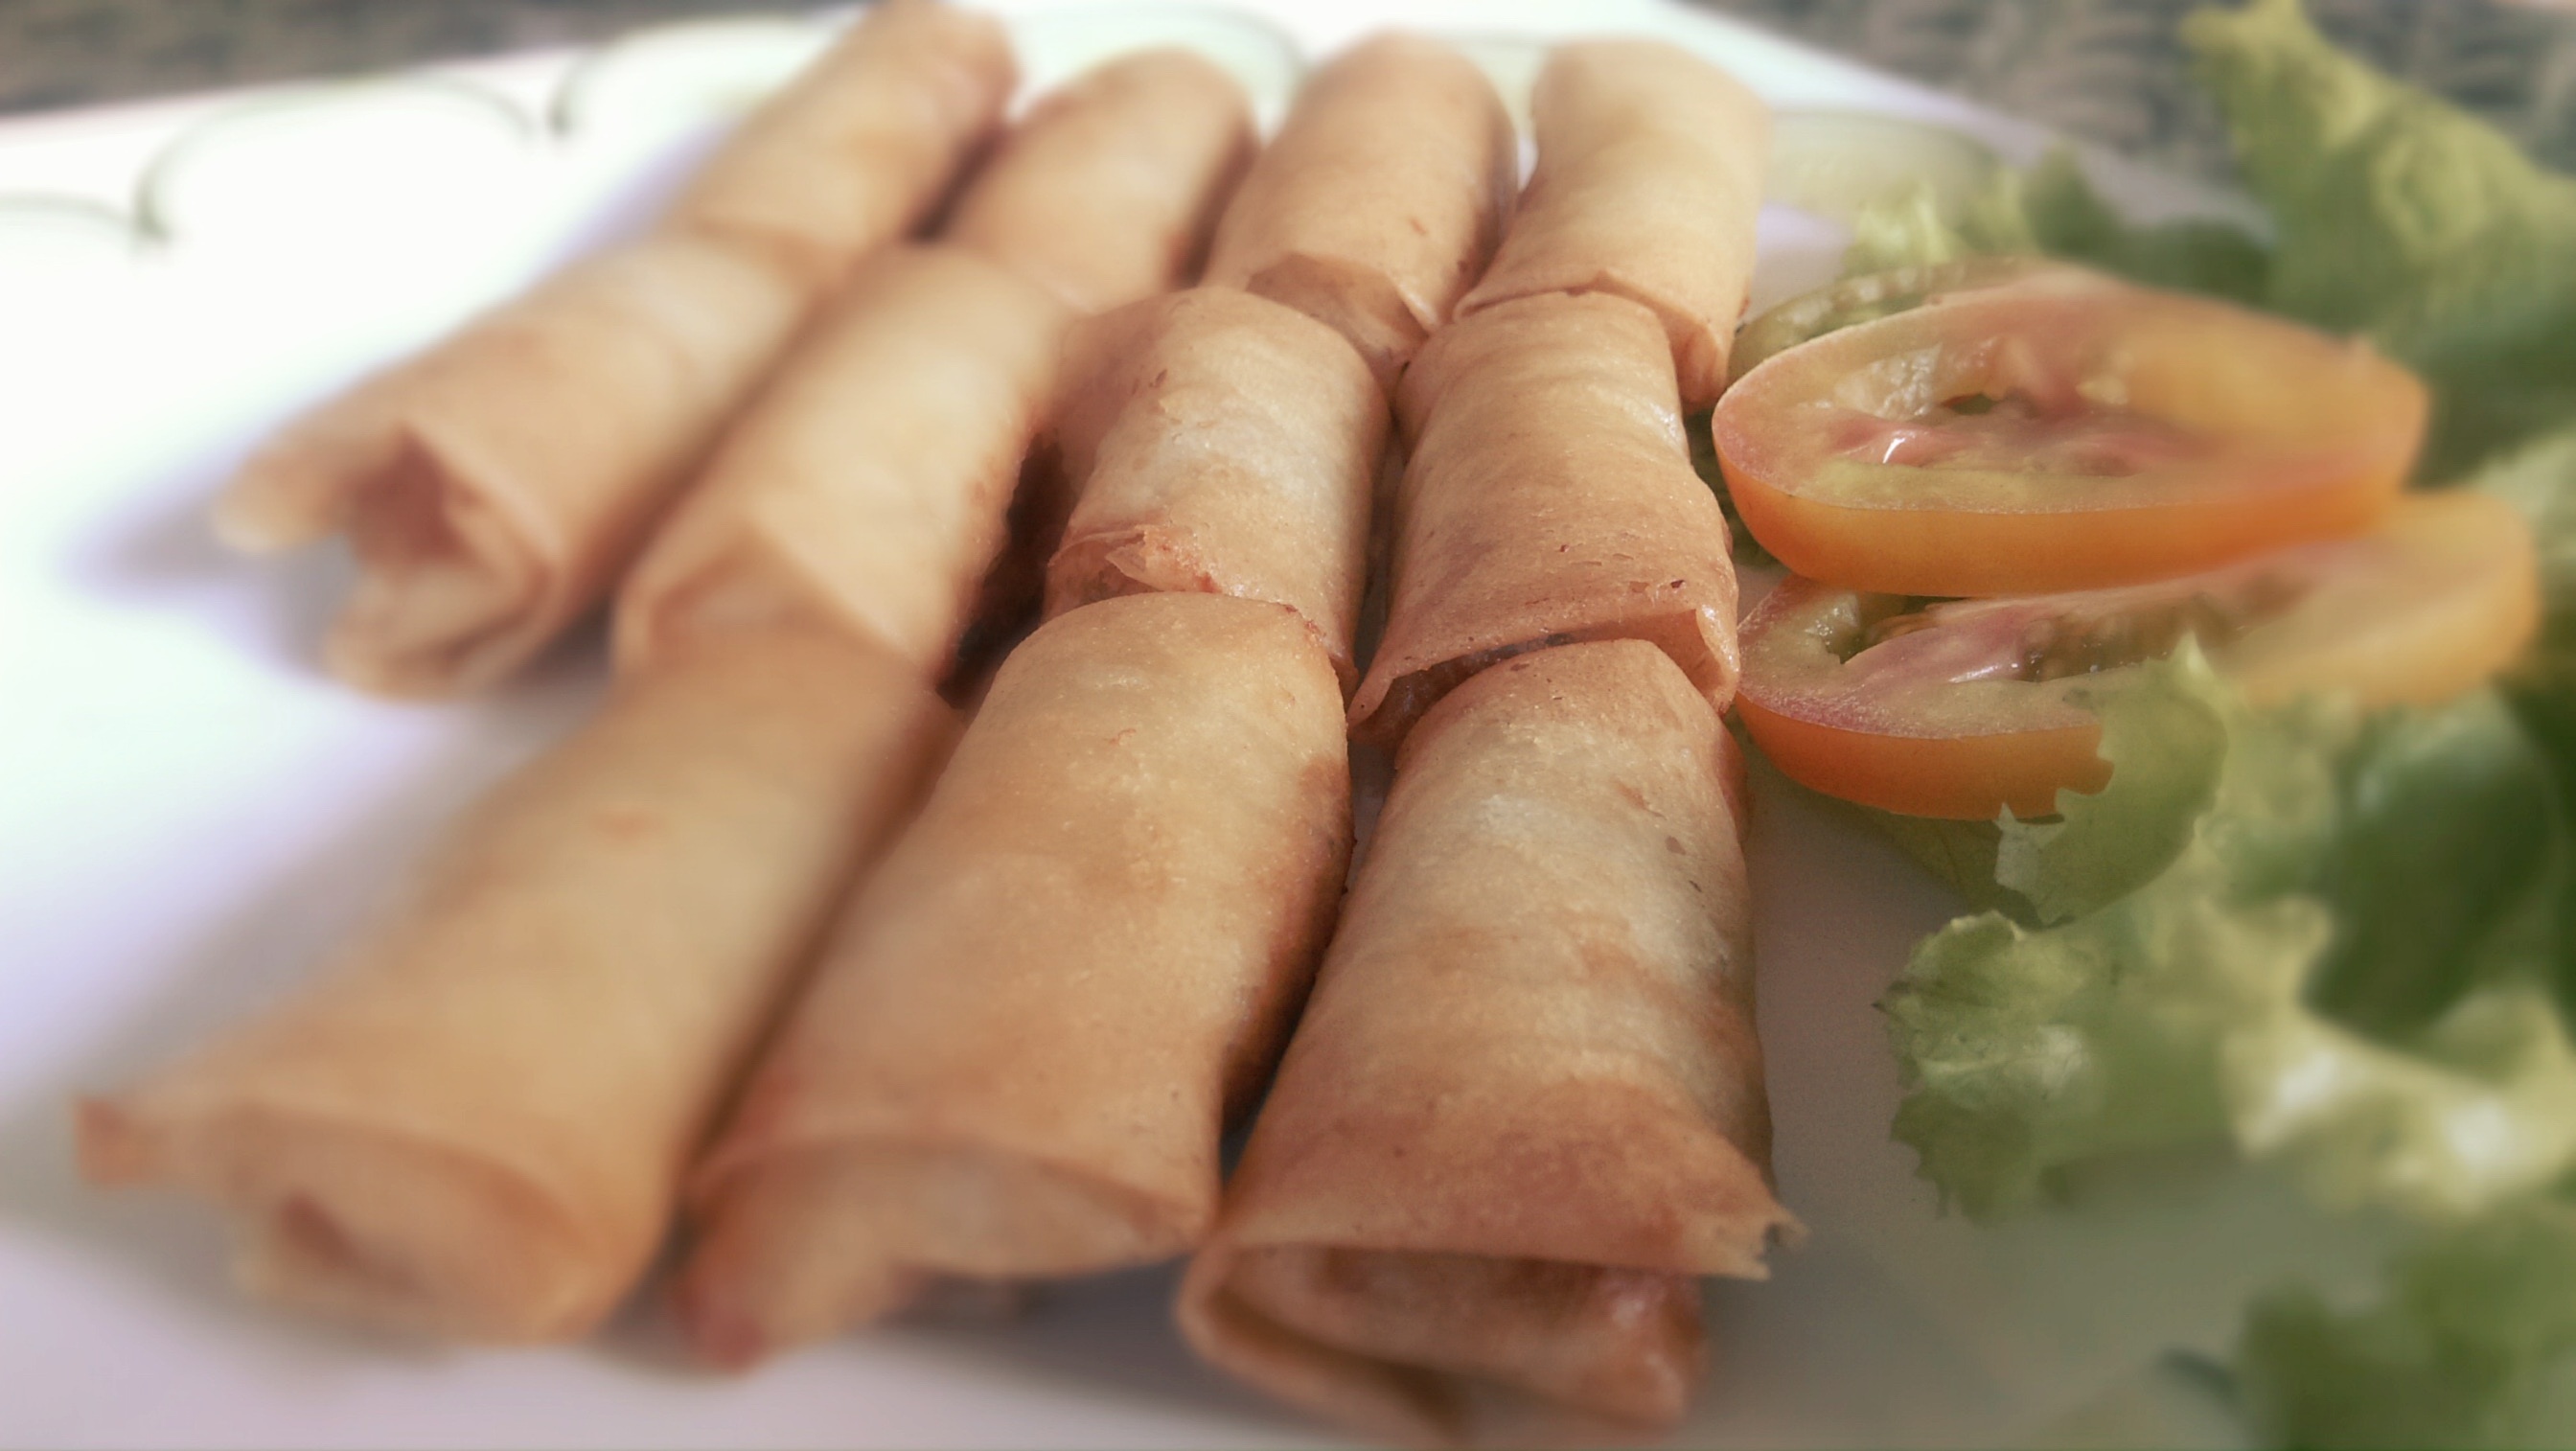
dish, meal, food, produce, cuisine, asian food, vietnam, chinese food, vienna sausage, dim sum, egg roll, spring rolls, lumpia, taquito, nem r n, spring roll